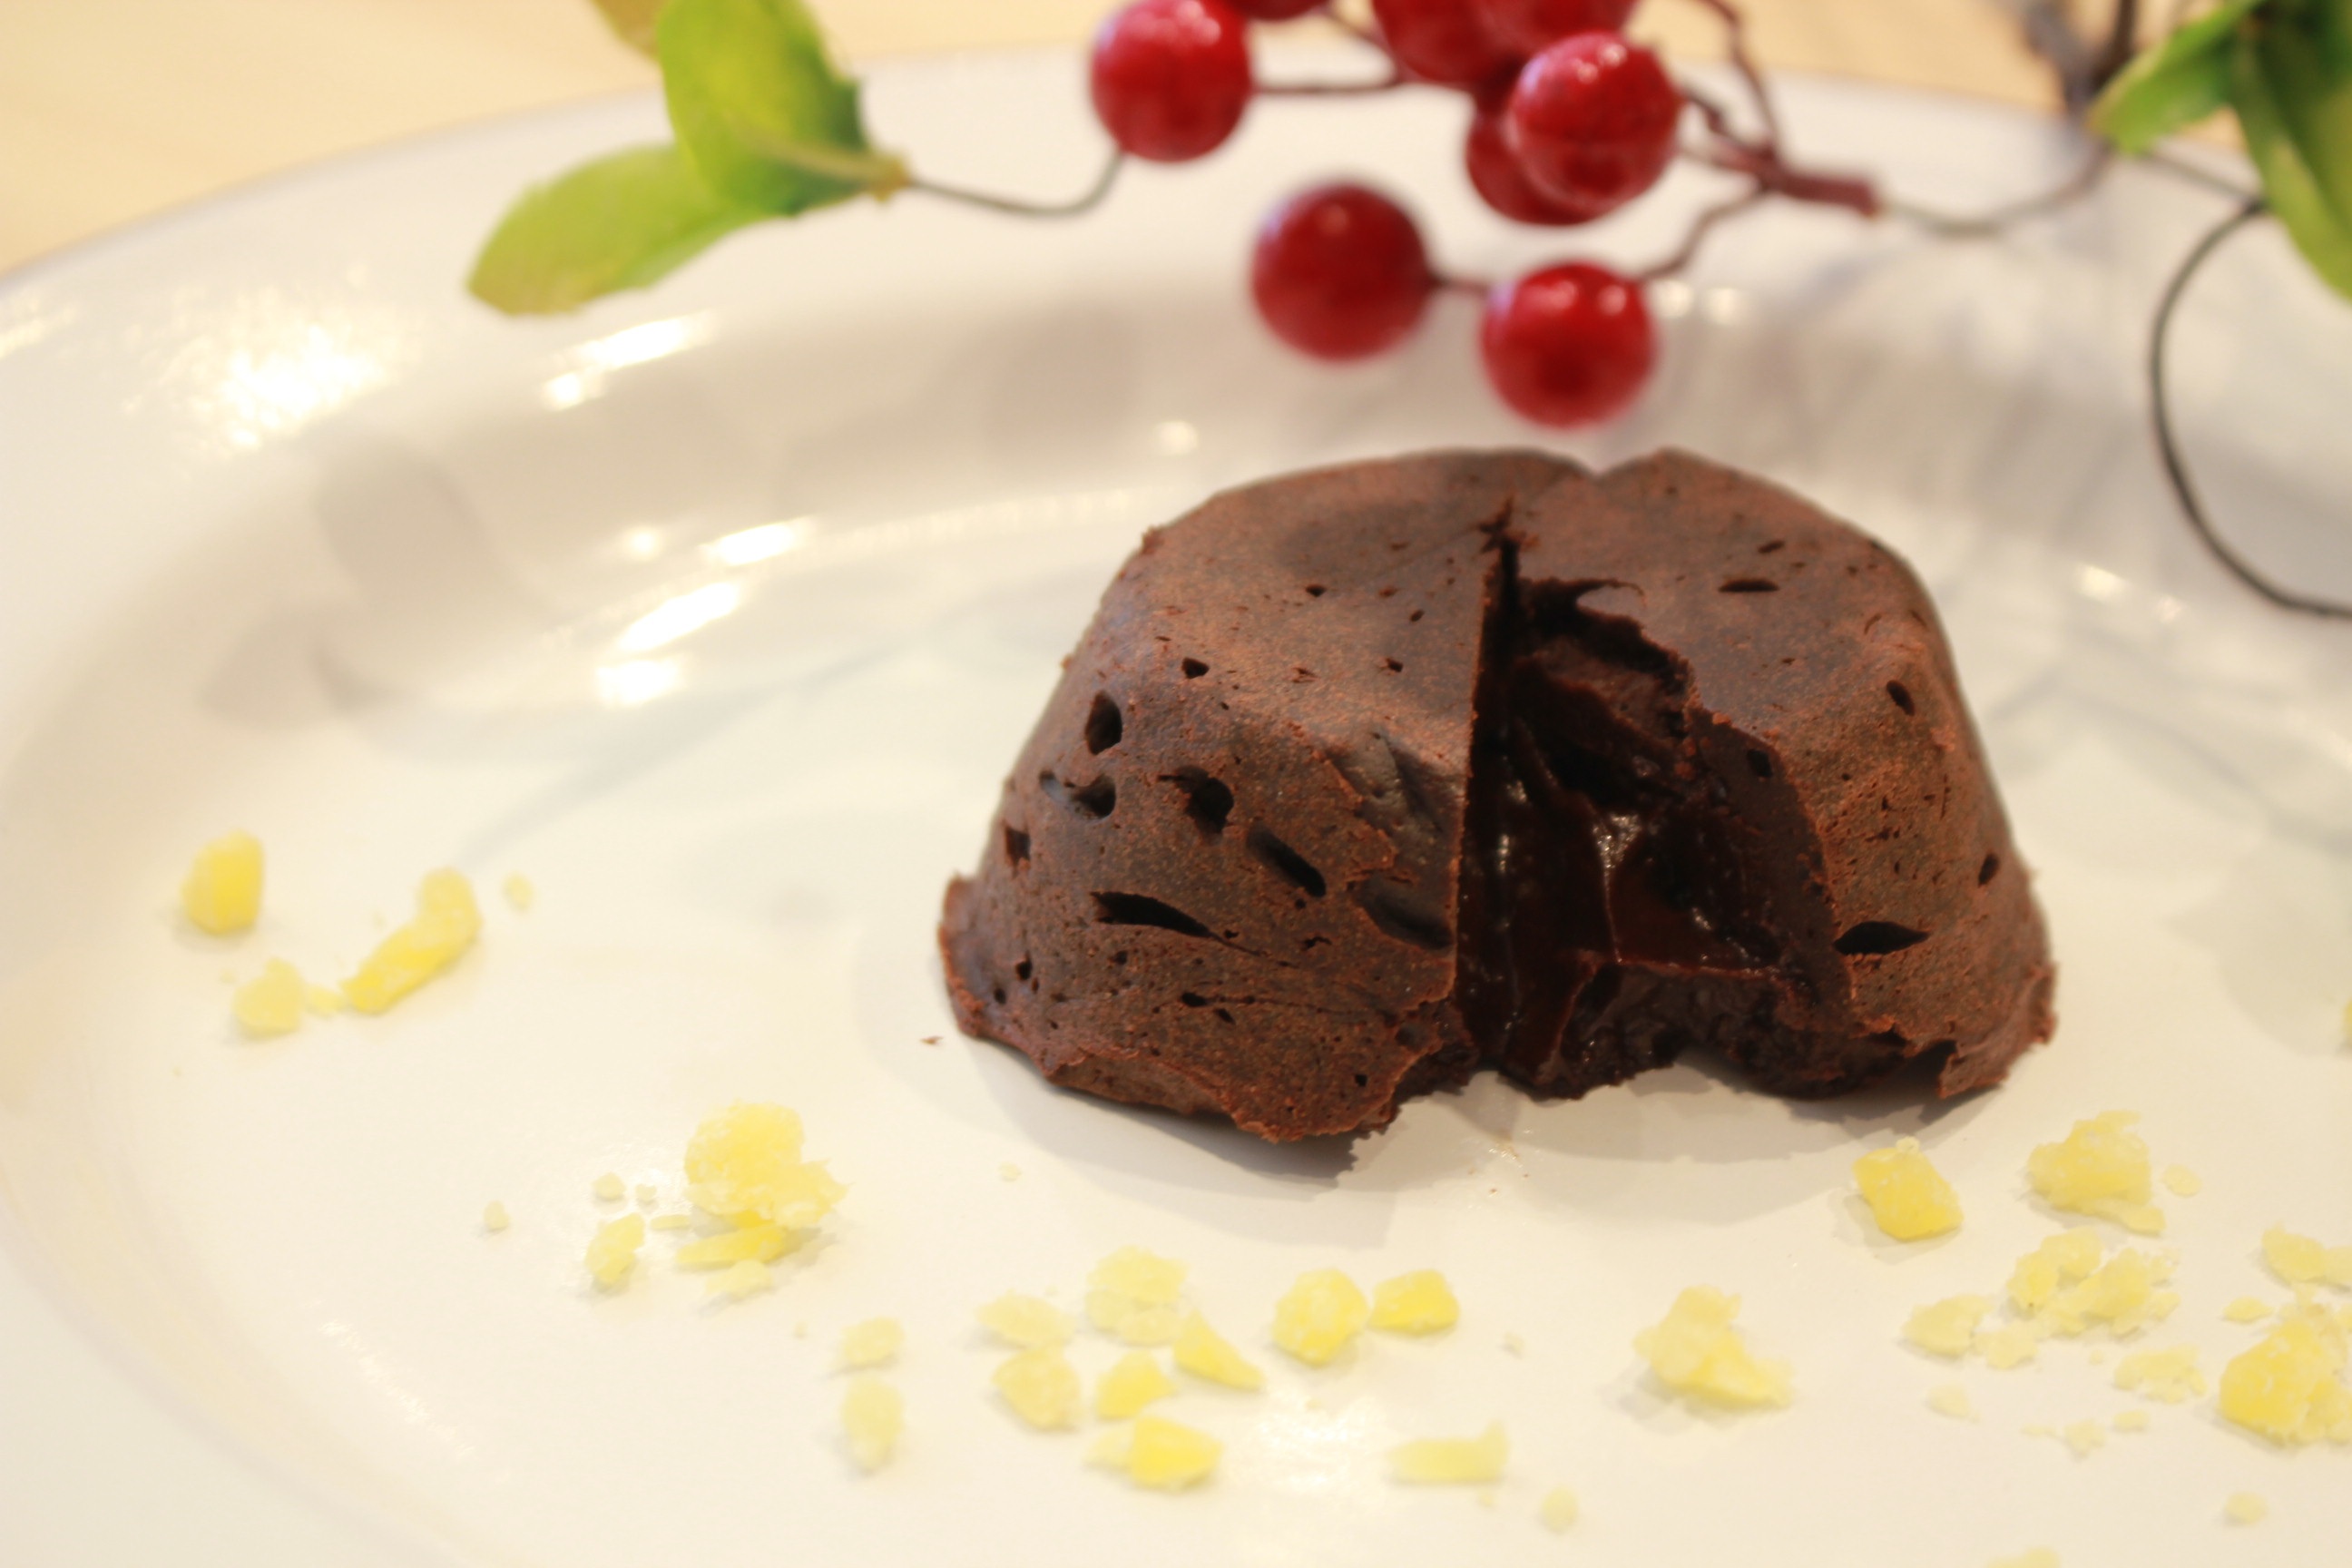
dish, food, produce, dessert, chocolate cake, baked goods, pudding, chocolate truffle, chocolate brownie, semifreddo